John C. Davies (lawyer)

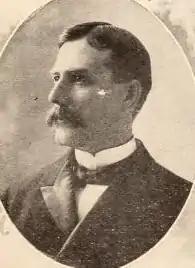
Davies in 1900

He was born in January 1857 in Utica, Oneida County, New York. He attended Hamilton College for a short time. He was admitted to the bar in 1878, and practiced in Camden.